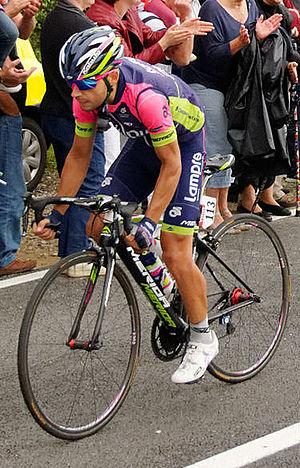
Kristijan Đurasek, né le 26 juillet 1987 à Varaždin, est un coureur cycliste croate. Il a notamment remporté le Tour de Turquie 2015.